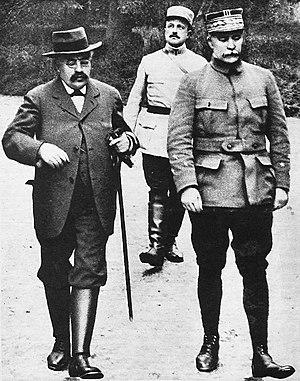
Le ministre de la Guerre Alexandre Millerand et le général Philippe Pétain échangeant sur les modalités de l'attaque de Carency.
Alexandre Millerand, né le 10 février 1859 à Paris et mort le 6 avril 1943 à Versailles, est un homme d'État français. Il est président du Conseil du 20 janvier au 23 septembre 1920, puis président de la République du 23 septembre 1920 au 11 juin 1924.